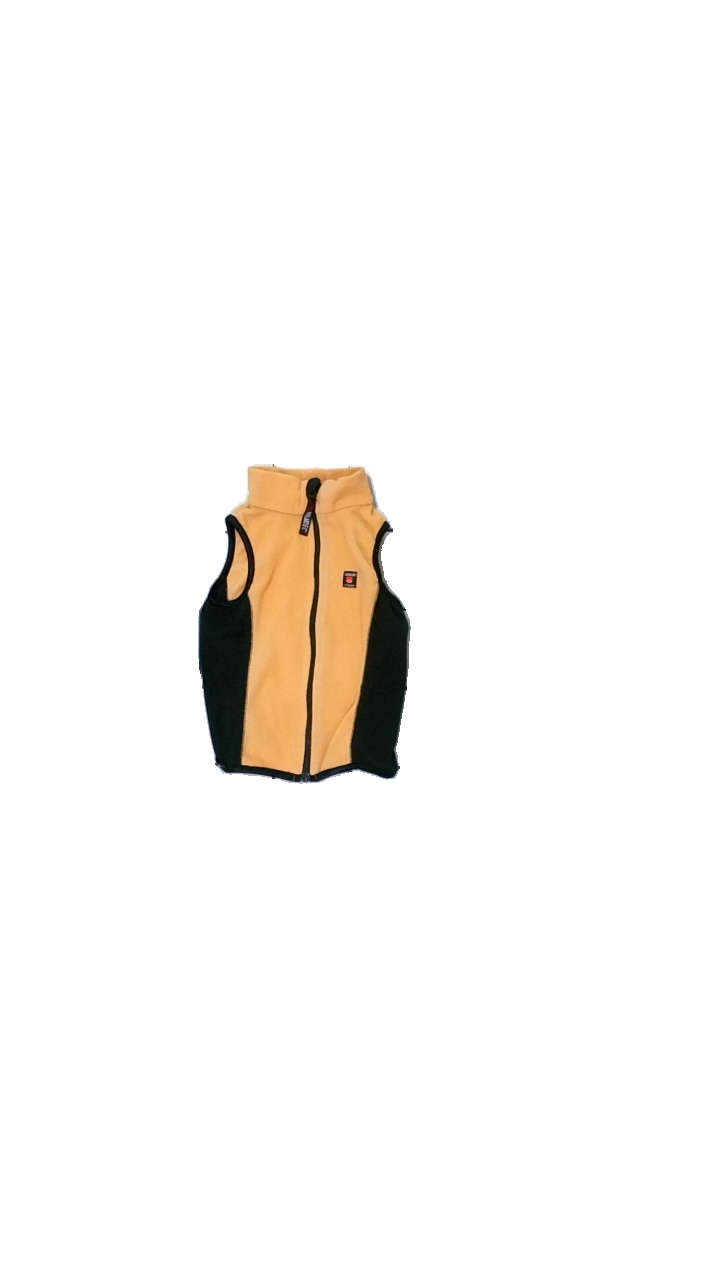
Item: Sweater (Children)
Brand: Polartec
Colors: Black, Orange
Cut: Regular
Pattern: Other
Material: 100% Polyester
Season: All
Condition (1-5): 4
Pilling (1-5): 4
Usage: Reuse
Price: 50-100